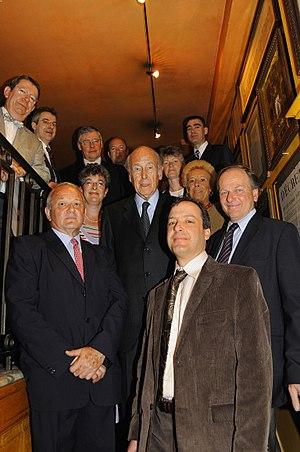
Valéry Giscard d'Estaing, invité d'honneur du 4e Prix Jacques-Goddet-Trophée LCL
Le Prix Jacques-Goddet est un prix littéraire francophone récompensant chaque année le meilleur article de presse écrit en français pendant et sur le Tour de France, une course cycliste par étape se disputant chaque année au mois de juillet depuis 1903.